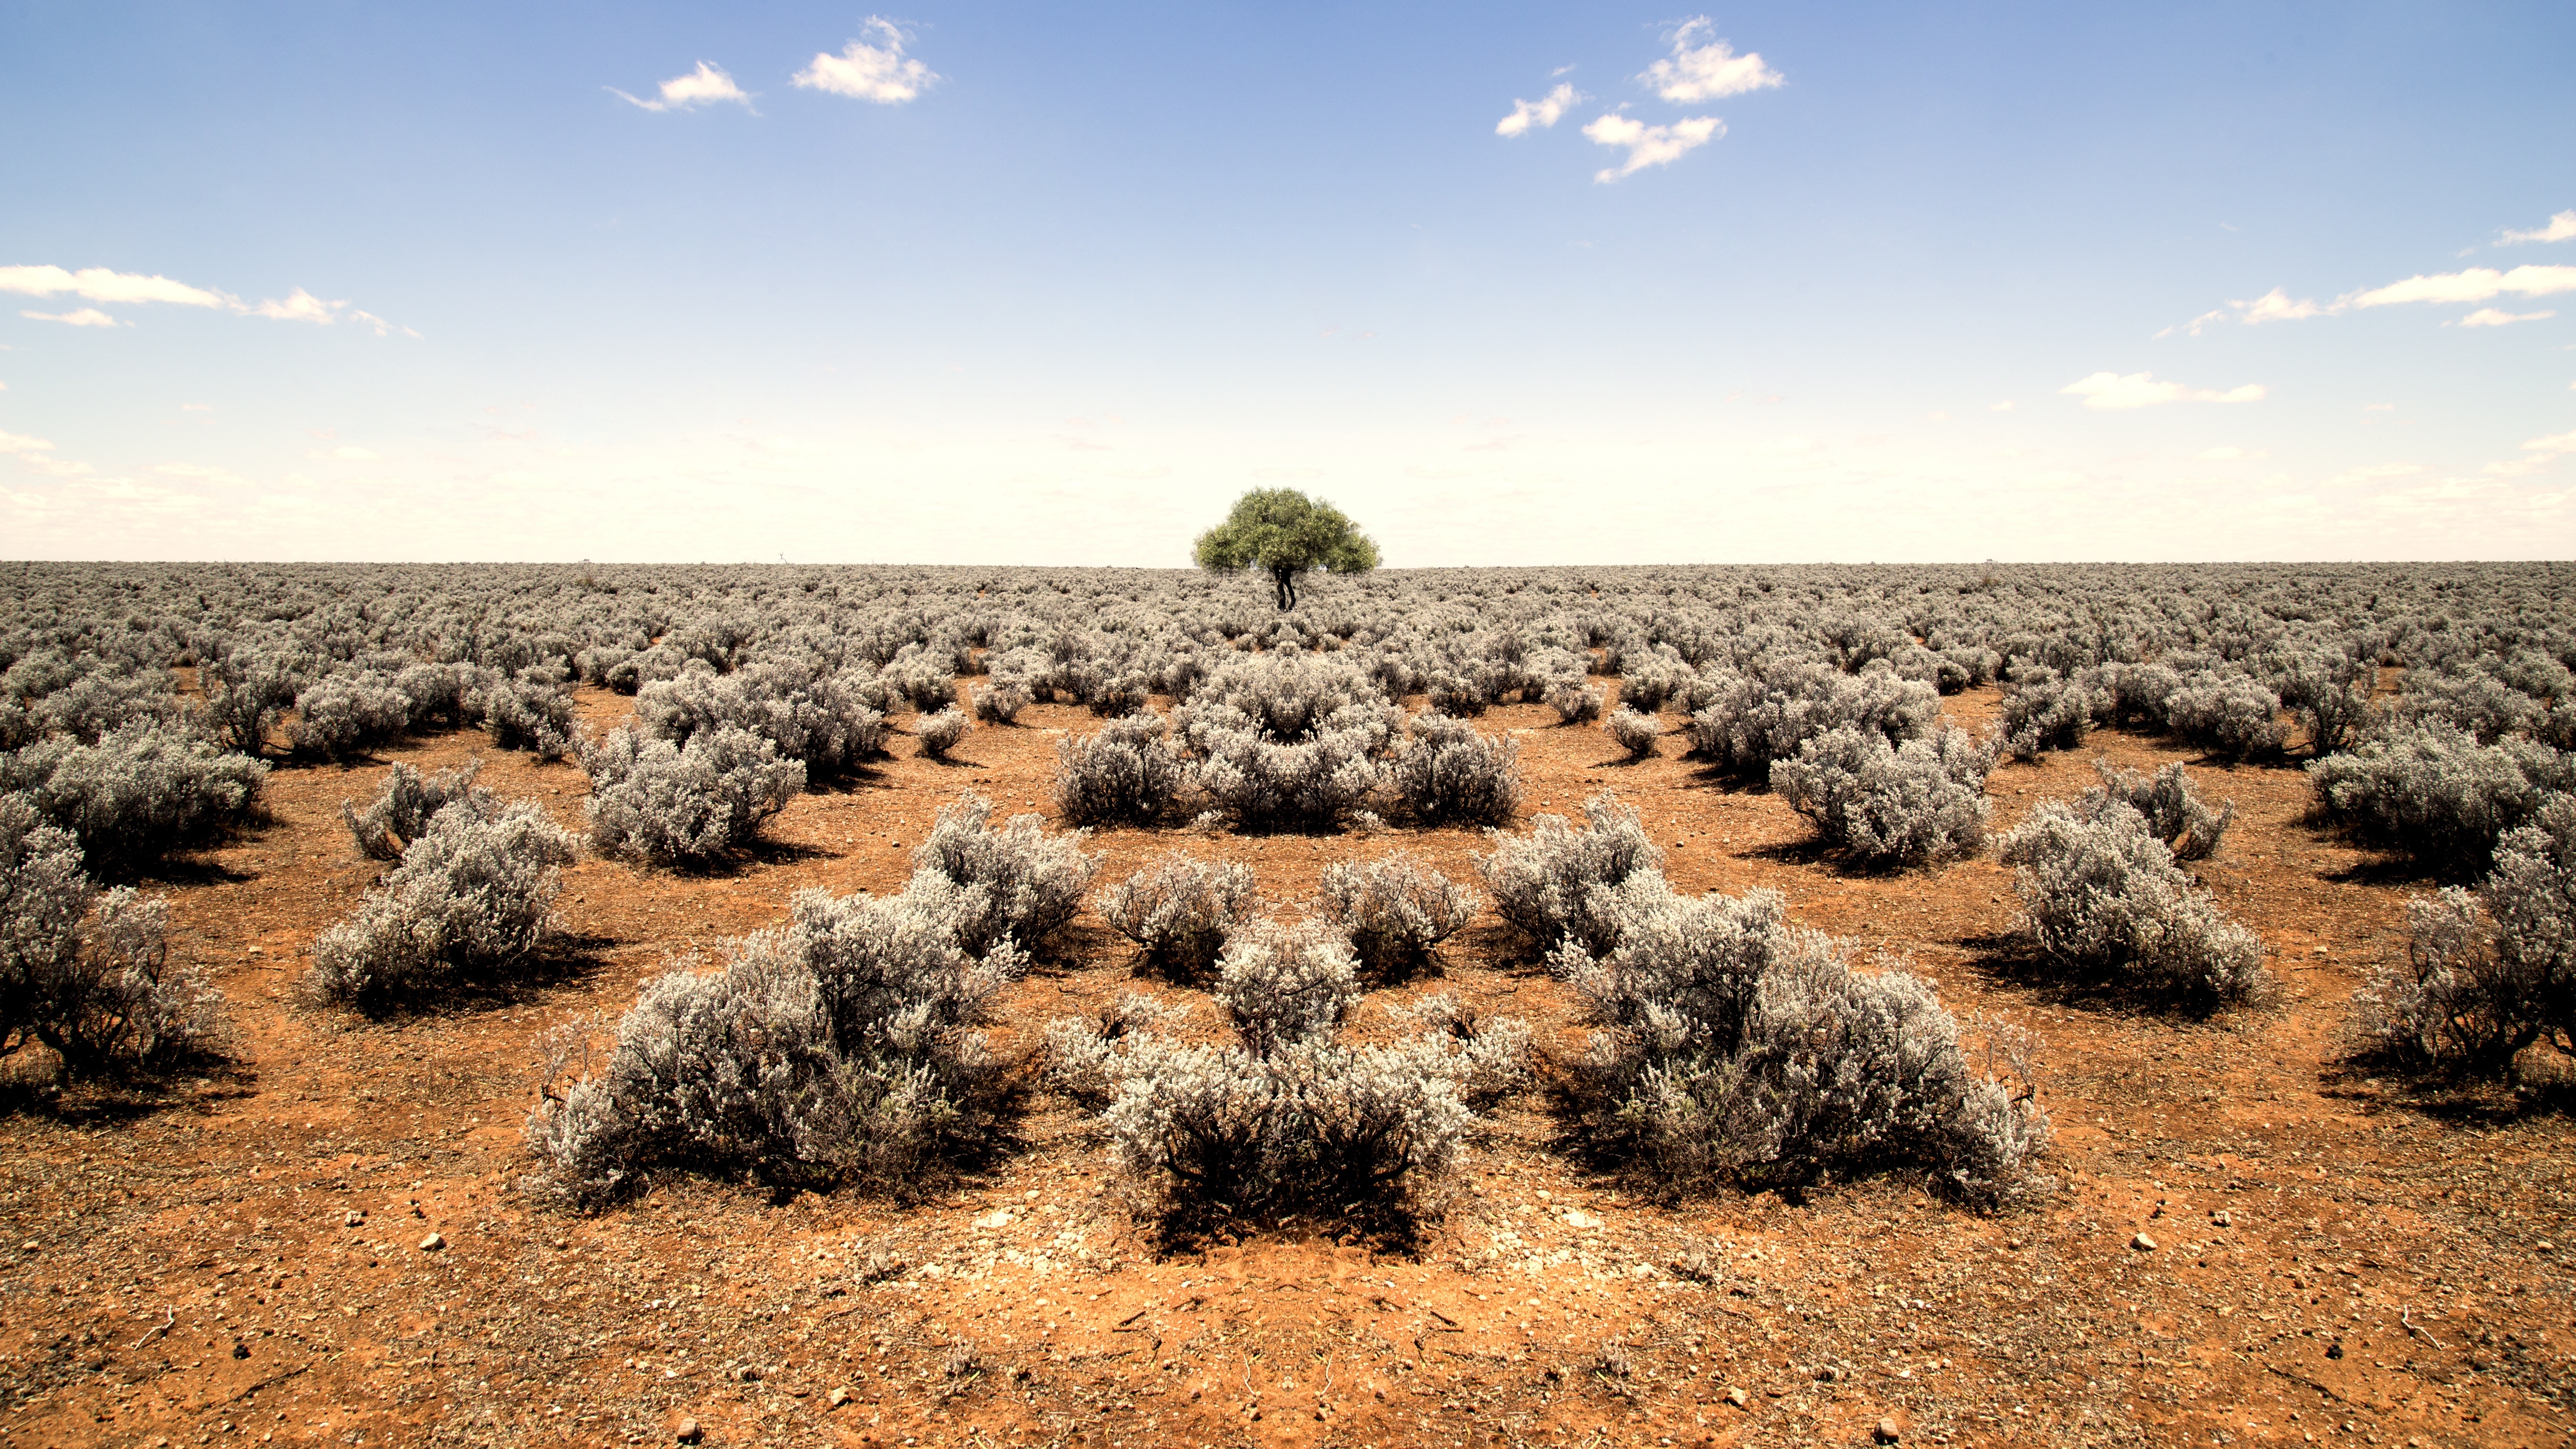
landscape, tree, nature, horizon, open, plant, sky, field, arid, desert, barren, solitude, dry, brown, soil, rocky, empty, agriculture, extreme, terrain, savanna, plain, plants, sandy, savannah, nowhere, shrubs, plateau, exploration, ecosystem, distant, nobody, steppe, natural environment, aeolian landform, grass family